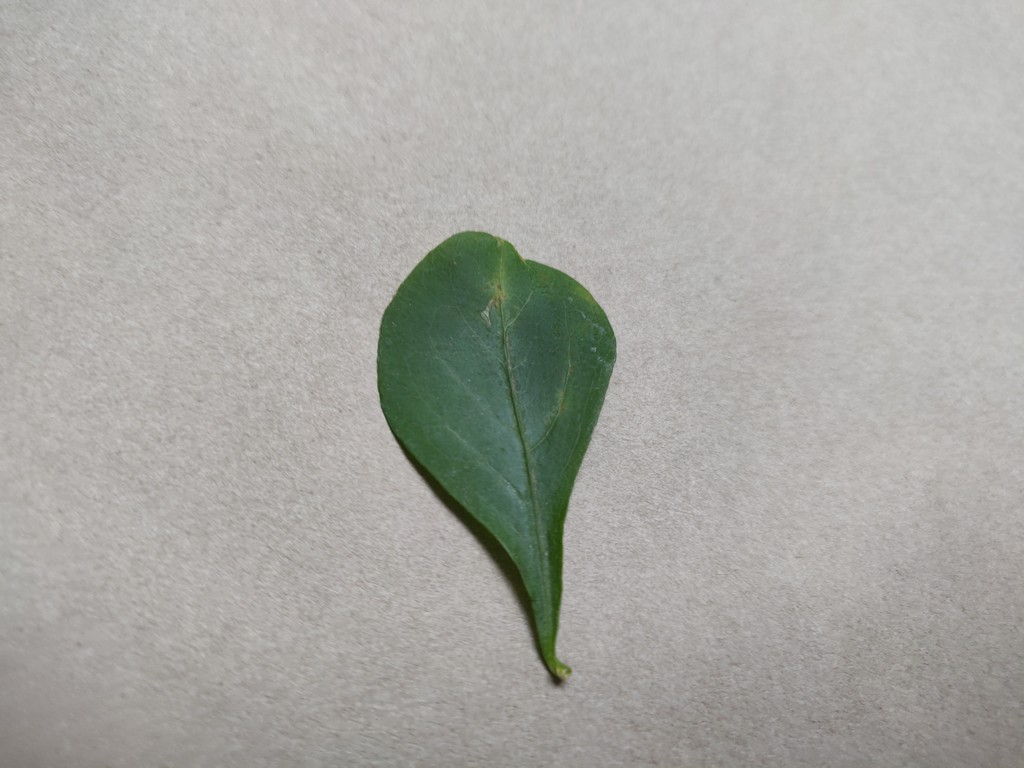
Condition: Unhealthy
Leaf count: single
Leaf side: front